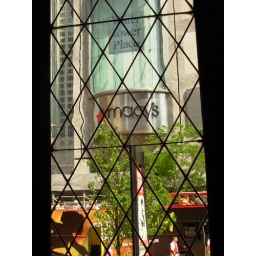
window view from the old water tower in Chicago